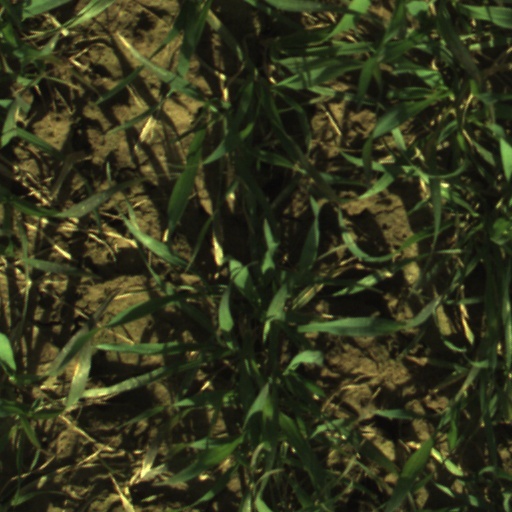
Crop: wheat